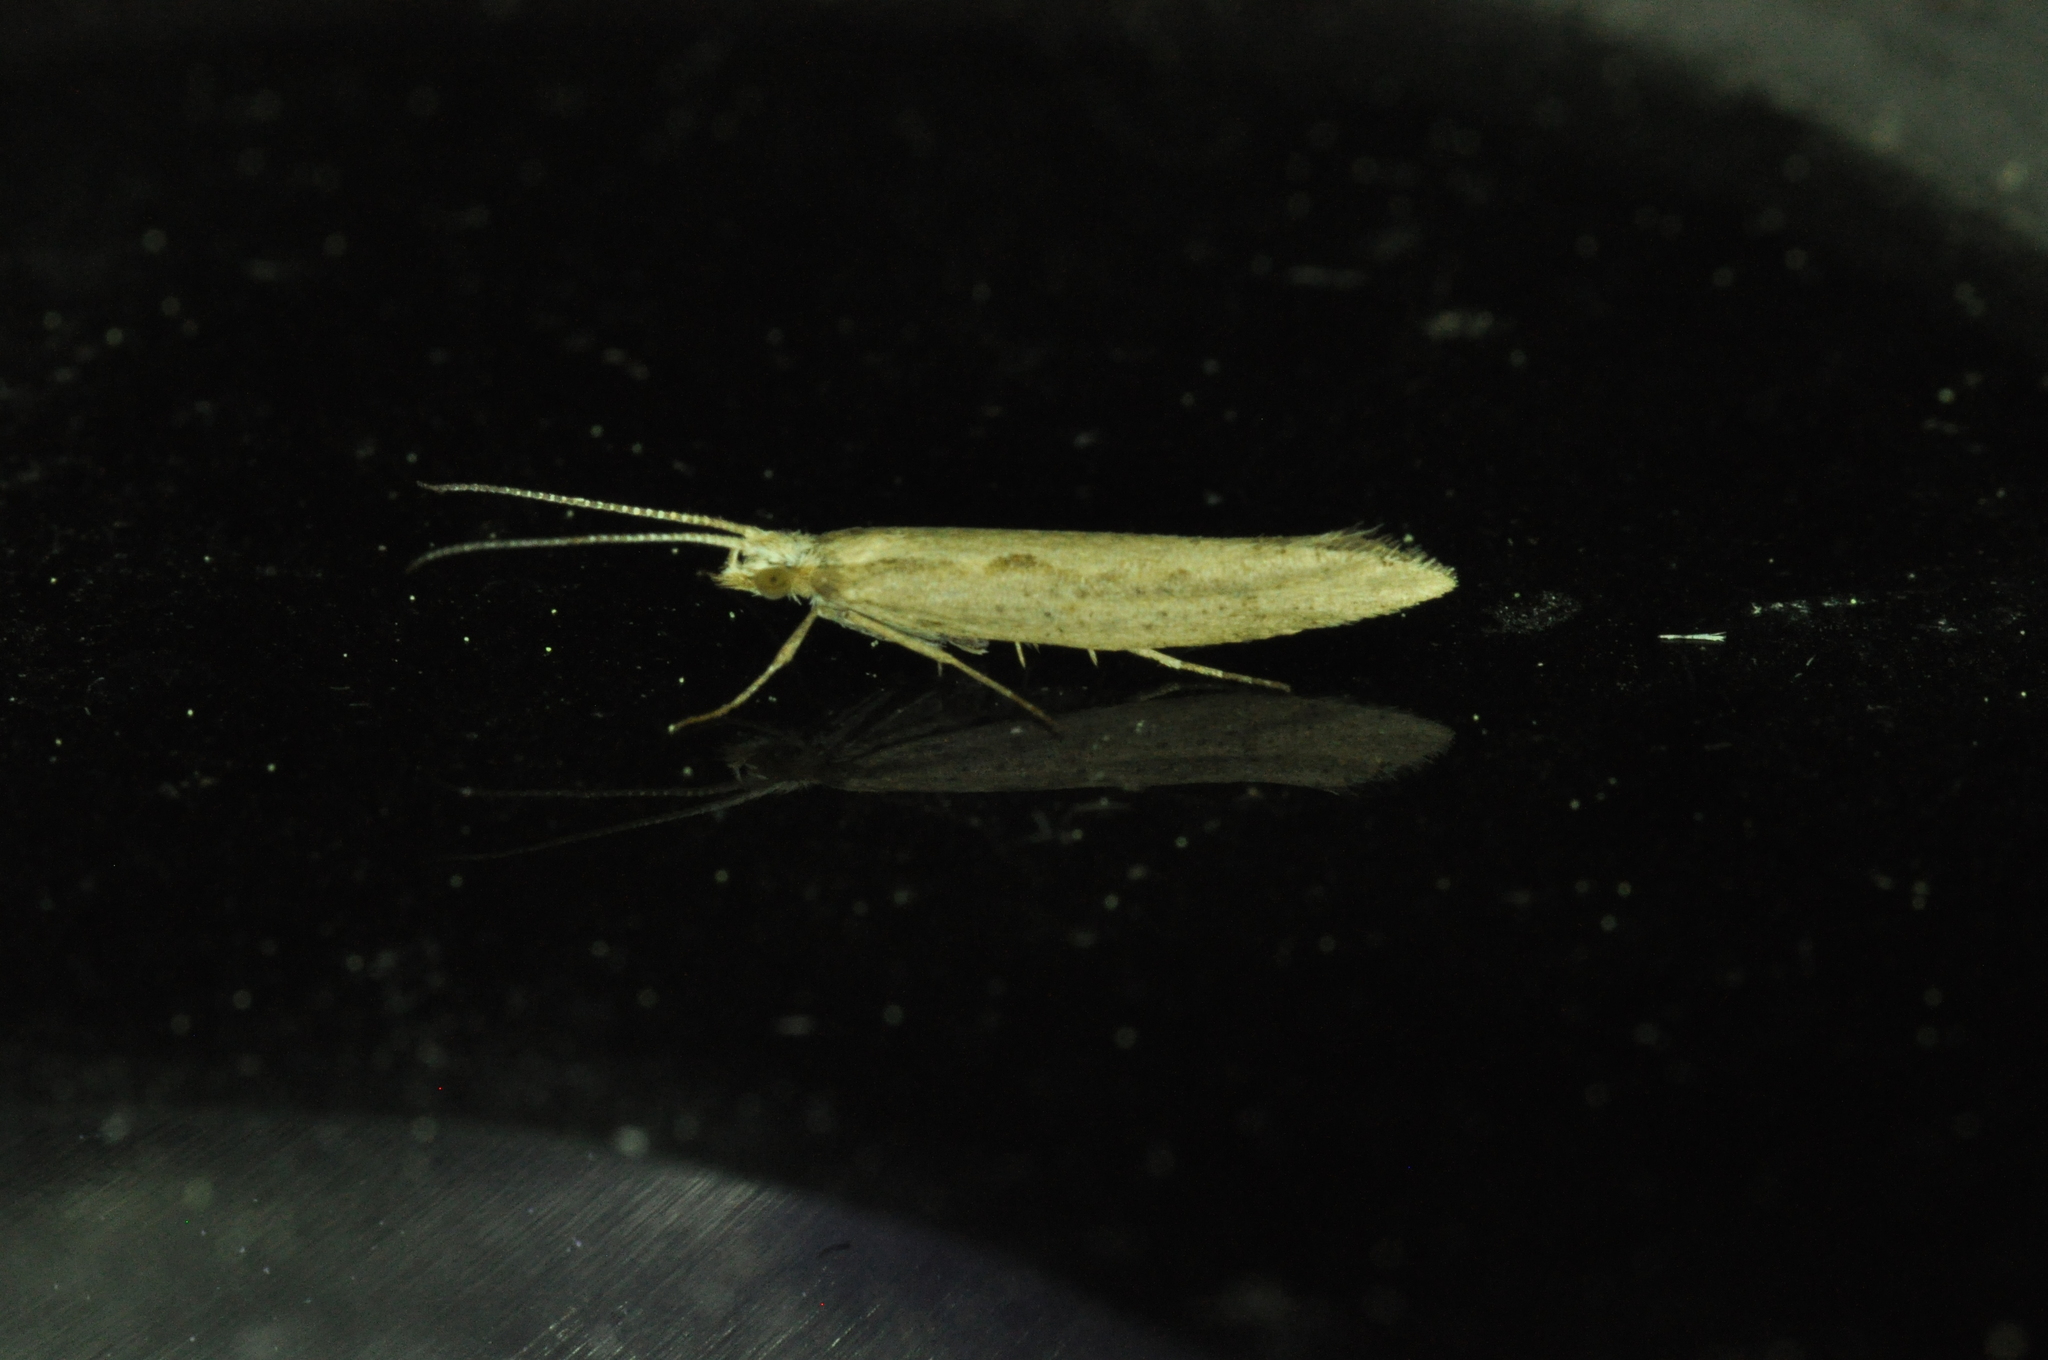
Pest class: diamondback_moth